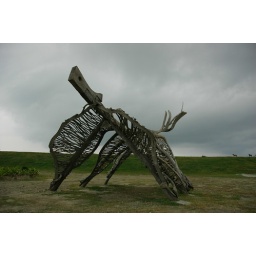
This art is made by floating waste wood which comes from the mountain to ocean by typhoon in Taiwan.